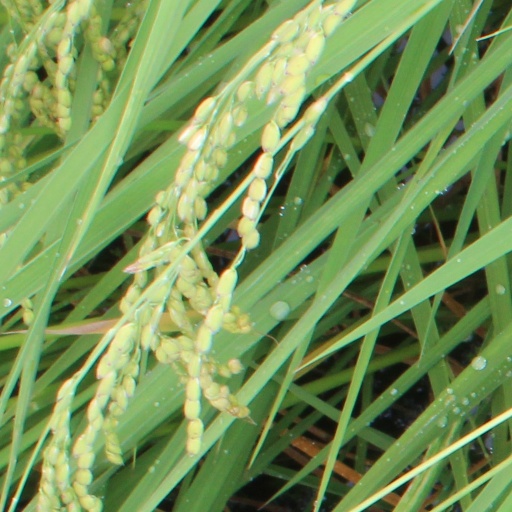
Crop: rice